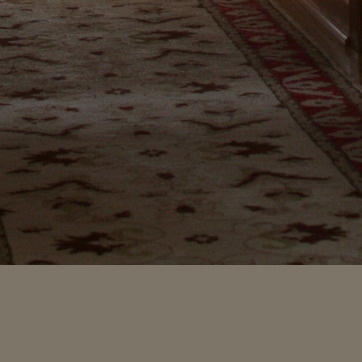
Material: carpet